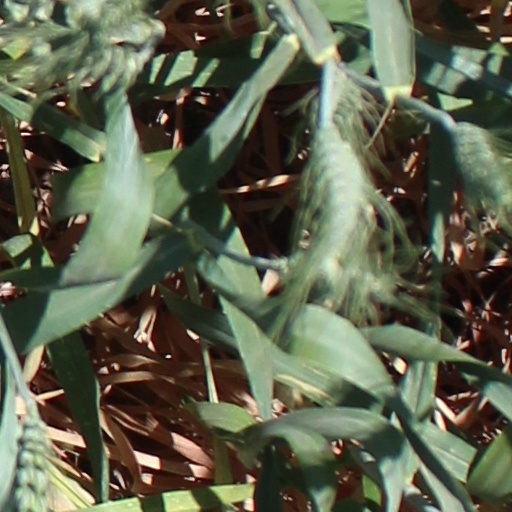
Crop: wheat